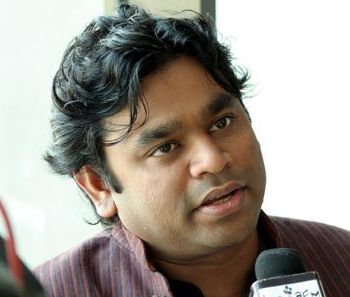
เอ. อาร์. ระห์มาน

| name = ปัทมศรี ดร. เอ.อาร์. ระห์มาน
| background = solo_singer
| image = AR Rahman.jpg
| caption = ปี 2007
| birth_name = A. S. Dileep Kumar
| alias = A. R. Rahman, ARR, AR
| birth_place = เจนไน รัฐทมิฬนาฑู ประเทศอินเดีย
| genre = เพลงประกอบภาพยนตร์ ละครเพลง เวิลด์มิวสิก
| occupation = นักประพันธ์เพลง โปรดิวเซอร์เพลง ผู้กำกับดนตรี นักร้อง นักดนตรี ผู้เรียบเรียงเพลง โปรแกรมเมอร์
| years_active = 1985-ปัจจุบัน
| website = A. R. Rahman.com
อัลลาห์ รักขา ระห์มาน (, , เกิดเมื่อวันที่ 6 มกราคม ค.ศ. 1966 เป็นนักประพันธ์เพลงภาพยนตร์ โปรดิวเซอร์เพลง นักดนตรีและนักร้องชาวอินเดีย เขาเริ่มทำงานเพลงประกอบภาพยนตร์ในช่วงต้นคริสต์ทศวรรษ 1990 เขาได้รับ 13 รางวัลฟิล์มแฟร์ ,4 รางวัลภาพยนตร์แห่งชาติอินเดีย ,1 รางวัลบาฟต้า ,1 รางวัลลูกโลกทองคำ และ 2 รางวัลออสการ์
เขาทำงานหลากหลายอย่างในอุตสาหกรรมภาพยนตร์อินเดียและละครเพลง โดยในปี 2003 ราห์แมนมียอดขายผลงานเพลงประกอบภาพยนตร์ทั่วโลกมากกว่า 100 ล้านชุด และยอดขาย 200 ล้านคาสเซ็ตต์
ในปี 2009 นิตยสารไทม์จัดอันดับให้เขาอยู่ใน 100 รายชื่อของ บุคคลที่มีอิทธิพลที่สุดในโลก The 2009 TIME 100 - A.R. Rahman TIME.
== อ้างอิง ==
หมวดหมู่:นักร้องอินเดีย
หมวดหมู่:บุคคลที่ได้รับรางวัลออสการ์
หมวดหมู่:นักดนตรีชาวอินเดีย
หมวดหมู่:ชาวทมิฬอินเดีย
หมวดหมู่:มุสลิมชาวอินเดีย
หมวดหมู่:บุคคลจากเจนไน
หมวดหมู่:บุคคลที่เปลี่ยนไปนับถือศาสนาอิสลาม
หมวดหมู่:บุคคลที่เคยนับถือศาสนาฮินดู